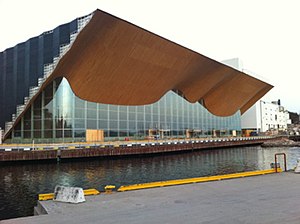
Kilden teater- og koncerthus
Kilden teater- og konserthus 9. april 2011.